Mustafa Muğlalı

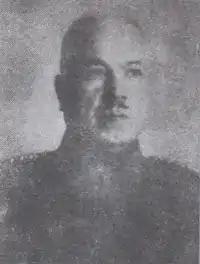
Mustafa Muğlalı

Mustafa Muğlalı (1882 – 11 December 1951) was an officer of the Ottoman Army and the general of the Turkish Army. He served as an officer in World War I and the Turkish War of Independence. As a General of the Third Army, he took part in the defense of Diyarbakır during the Sheikh Said Rebellion in 1925.